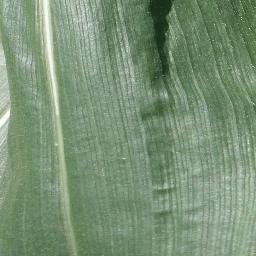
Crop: corn
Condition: (maize)_healthy